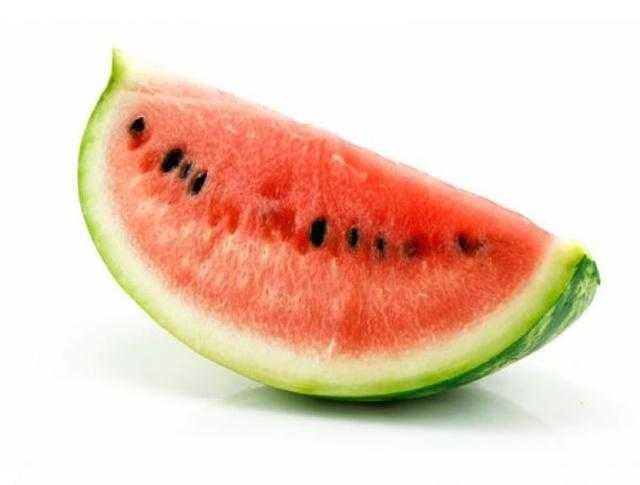
Label: Watermelon